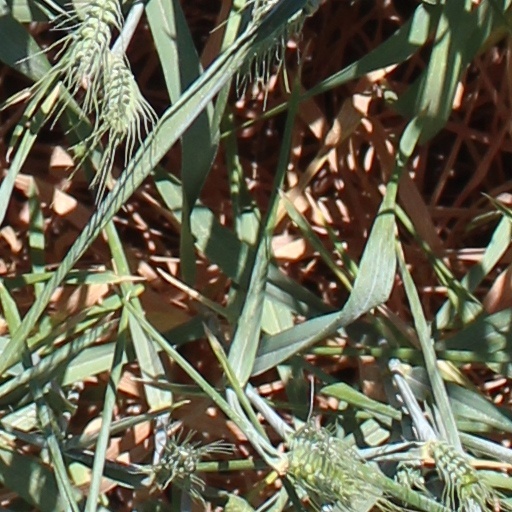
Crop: wheat